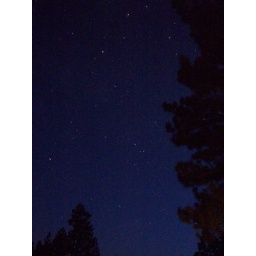
The night sky moving against the trees